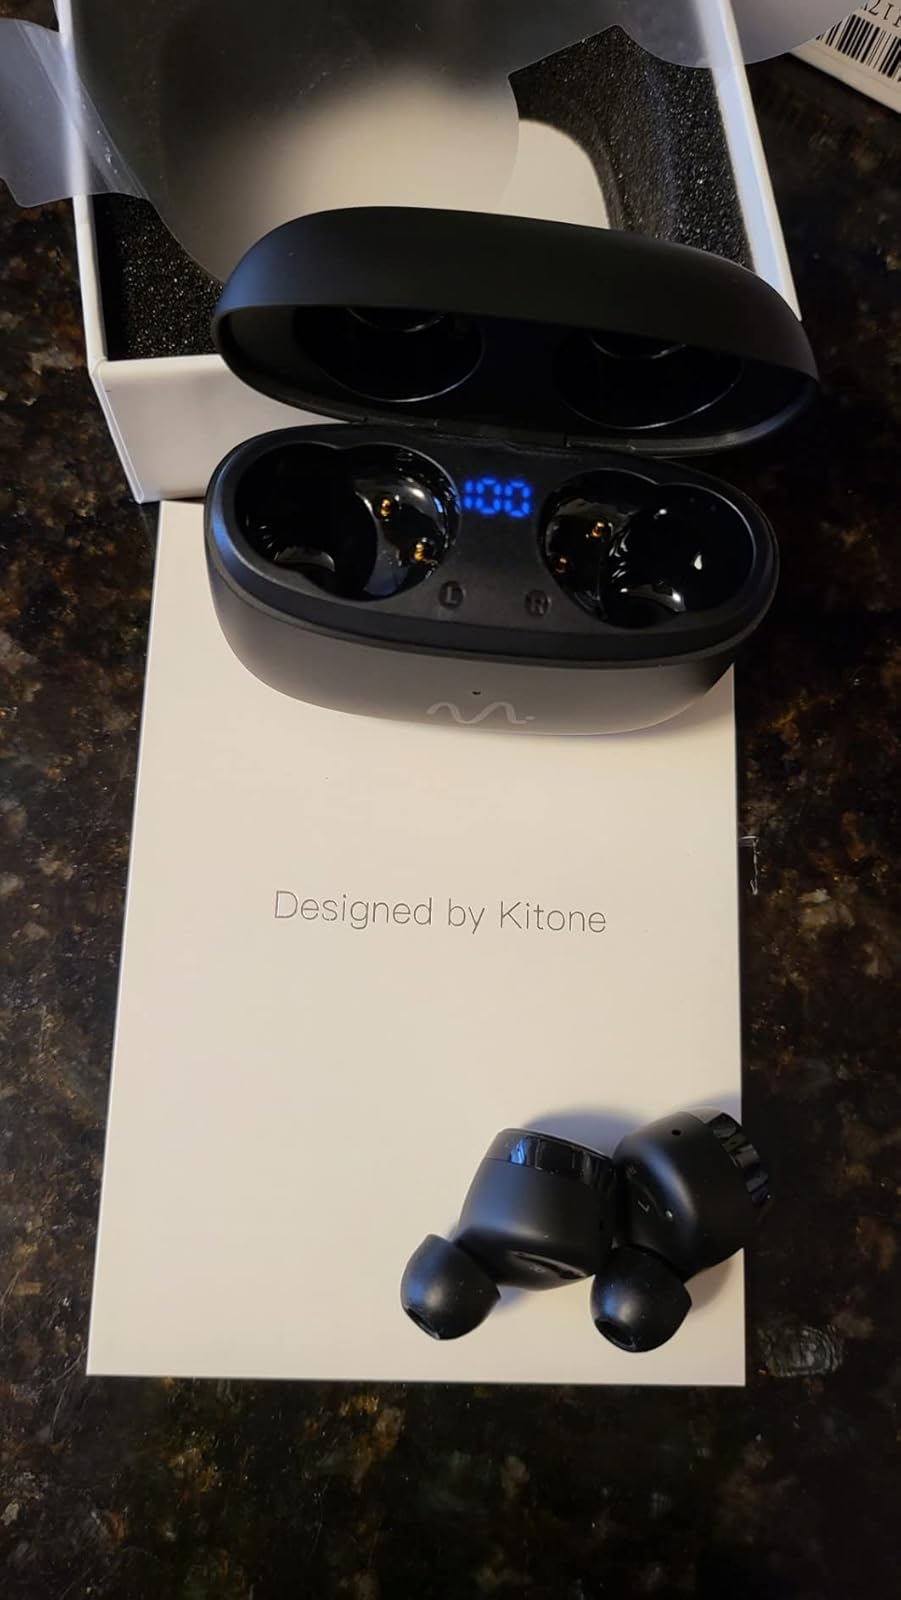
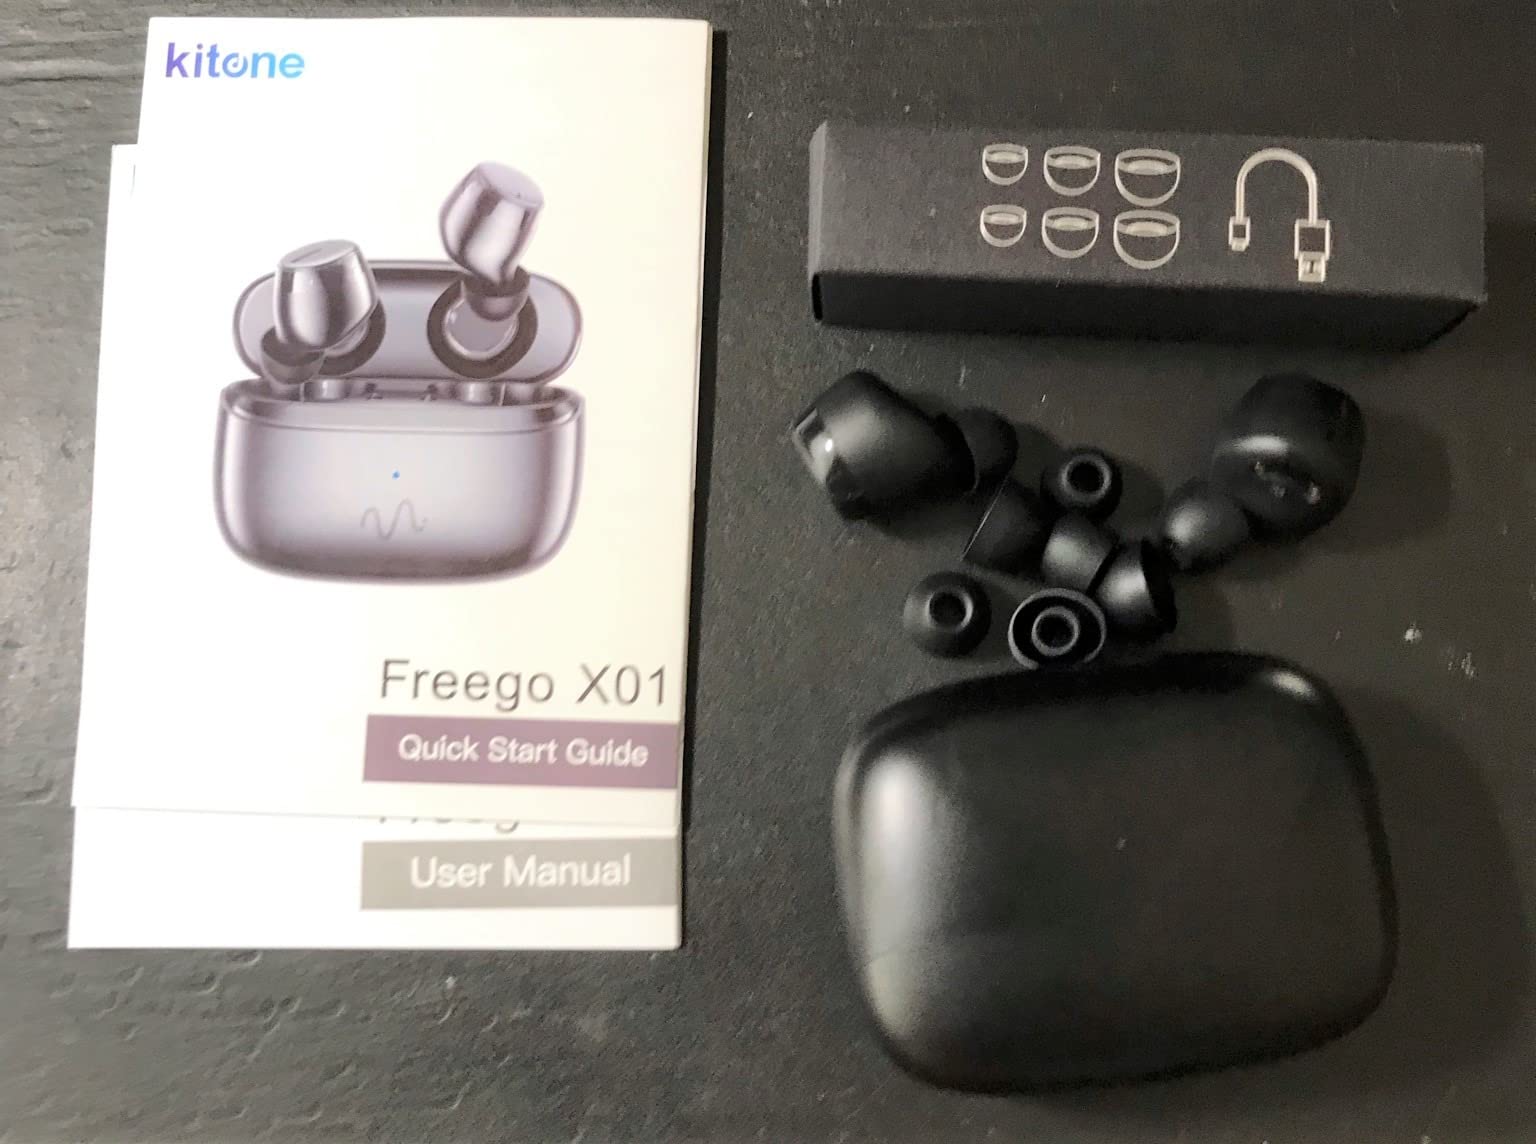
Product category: earbuds
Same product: yes